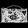
Label: Bag